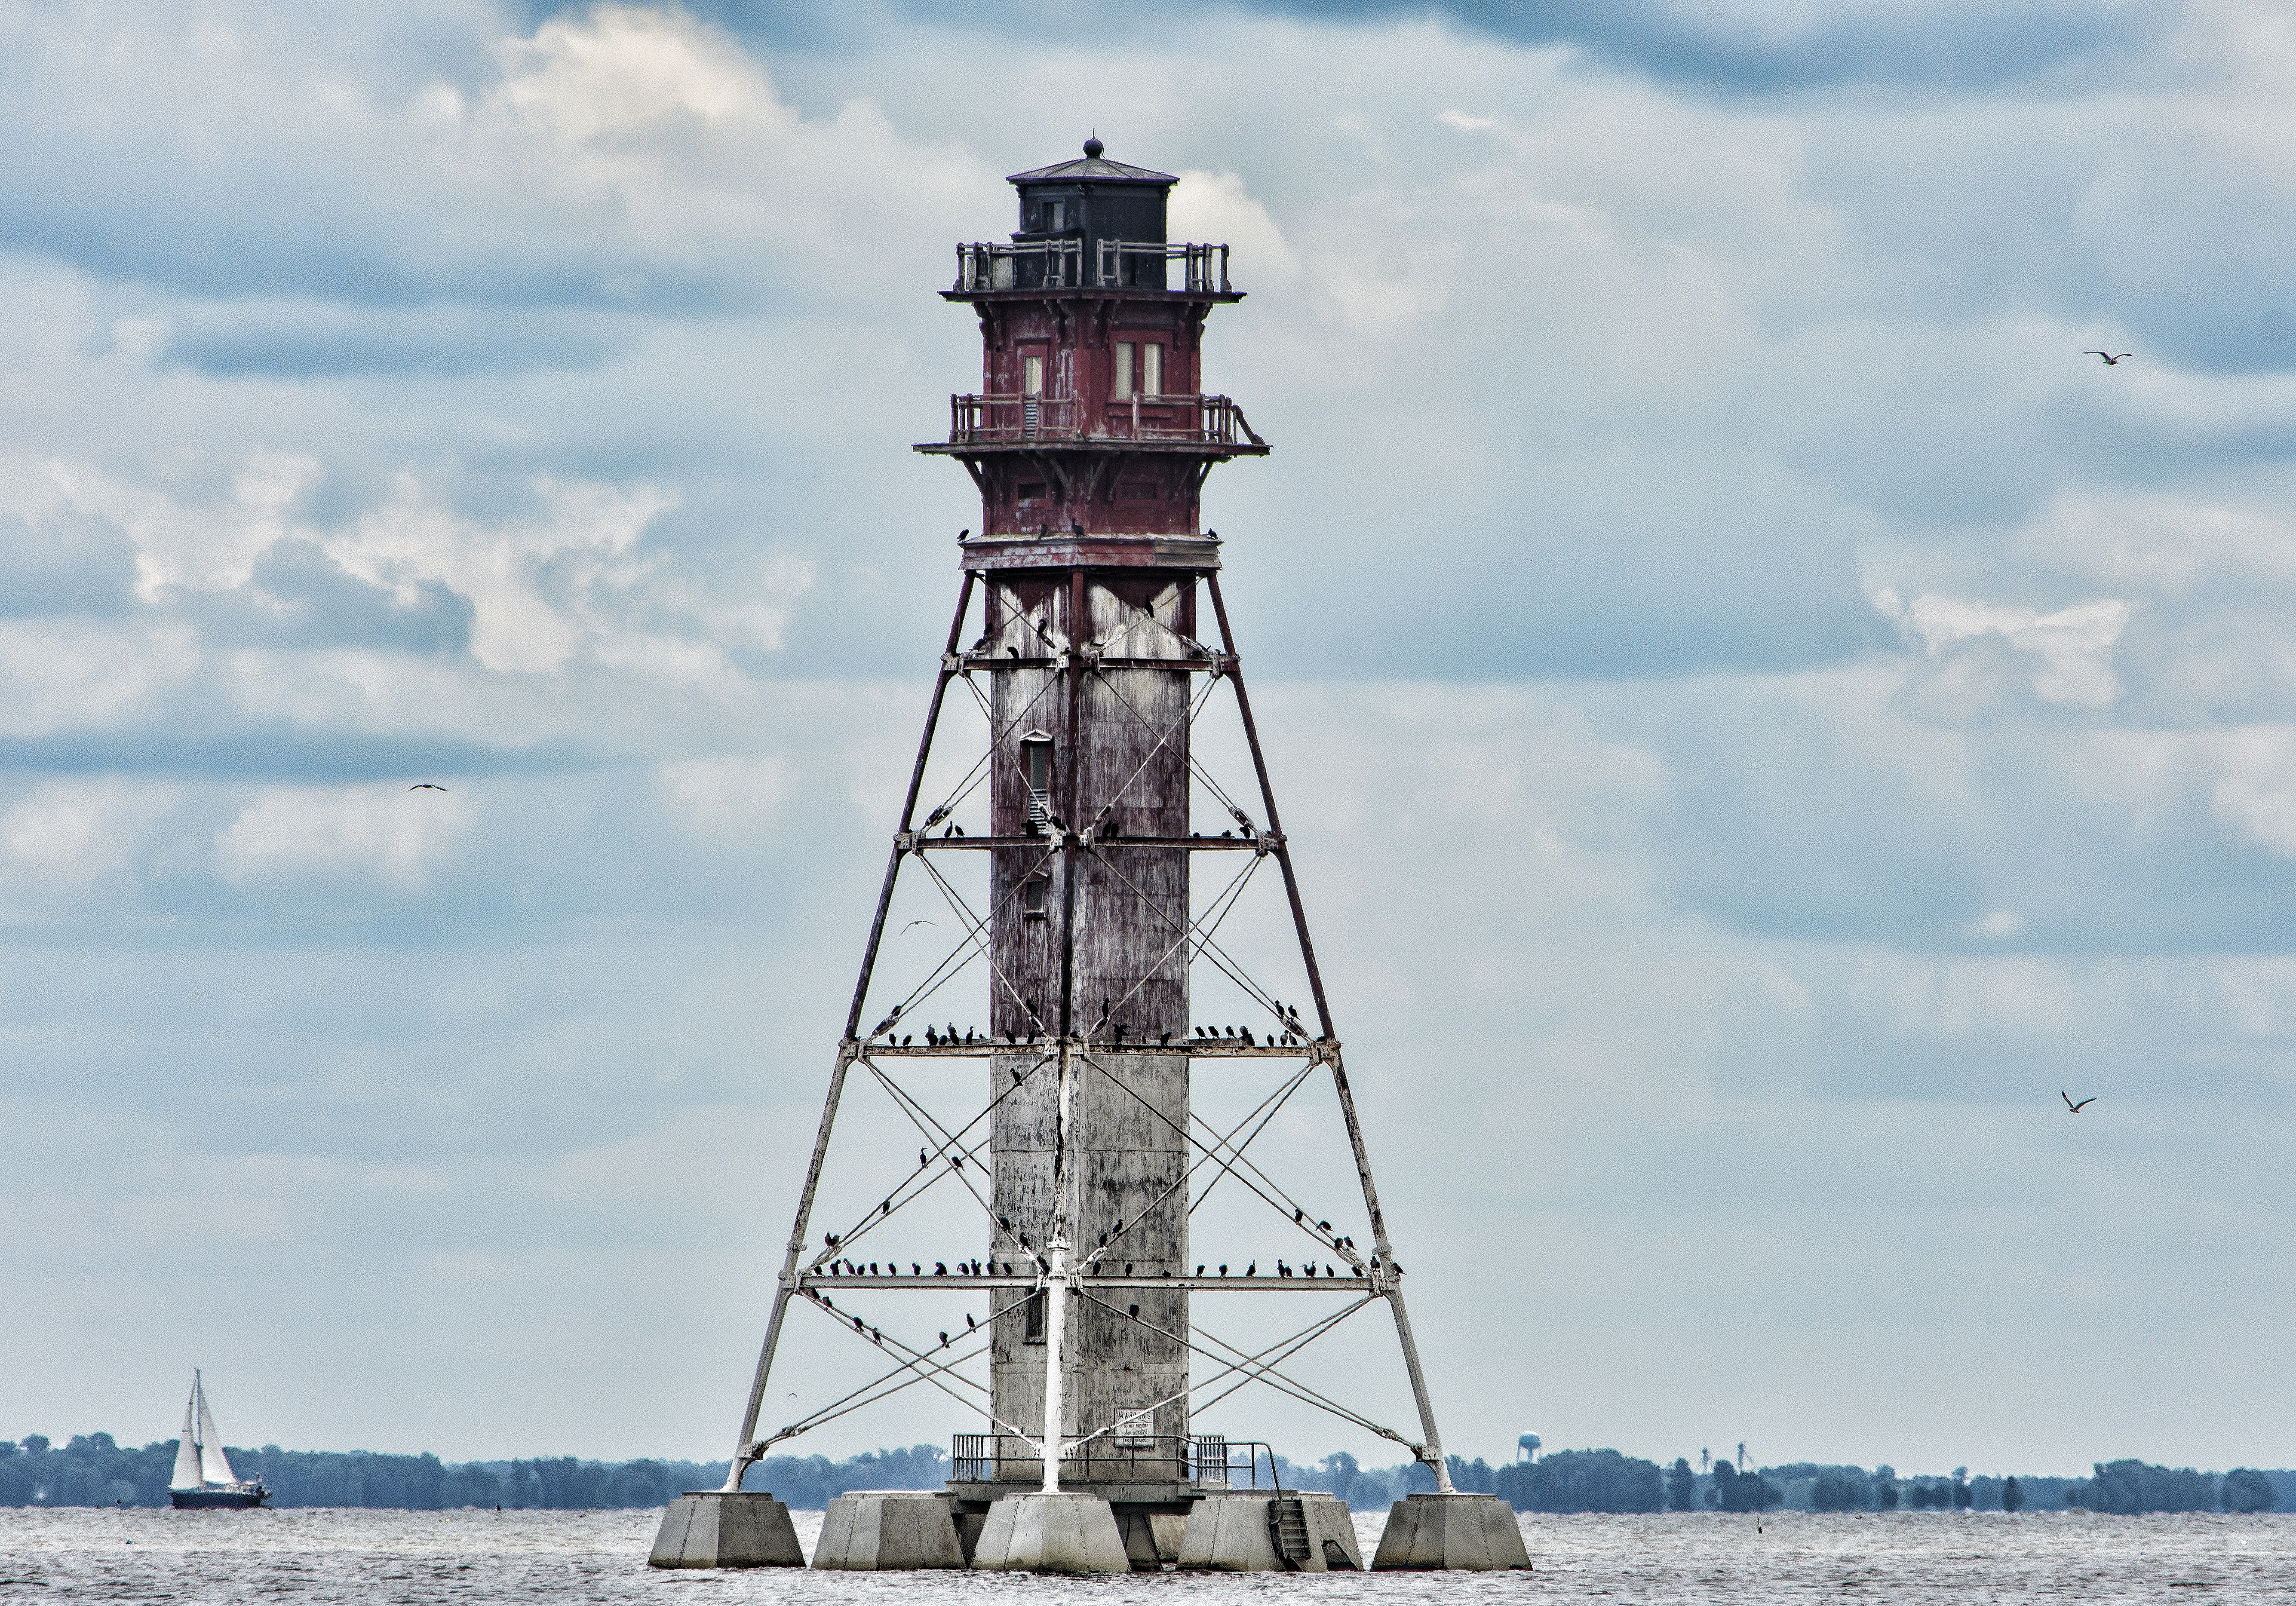
sea, water, sand, lighthouse, old, stone, travel, vehicle, tower, mast, bay, landmark, beacon, historic, ships, historical, maryland, control tower